Times New Roman

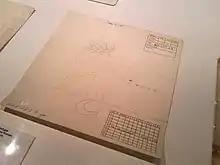
Working drawings for a Linotype release of "Times Roman". Various accents are drawn together on the same sheet.

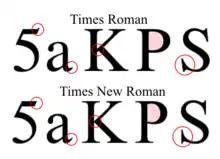
Some differences between Linotype's Times Roman and Monotype's Times New Roman typefaces.

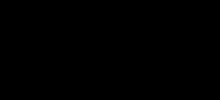
The Windows version of Times New Roman does not automatically provide ligatures, but provides "fi" and "Th" when discretionary ligatures are enabled. Times provides "fi" as standard ligature, but not "Th".

Monotype originally created Times New Roman for its typesetting machines, but its rival, Linotype, rapidly began to offer its version of the typeface with subtle differences. A key reason is that many newspapers, including "The Times", also used Linotype equipment for production. Linotype referred to its design as "Times" or "Times Roman". Monotype and Linotype have since merged, but the lineage of Times has been split into two subtly different designs since its earliest days.